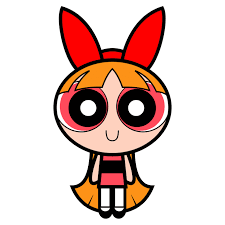
Portrait style: Cartoon Portrait